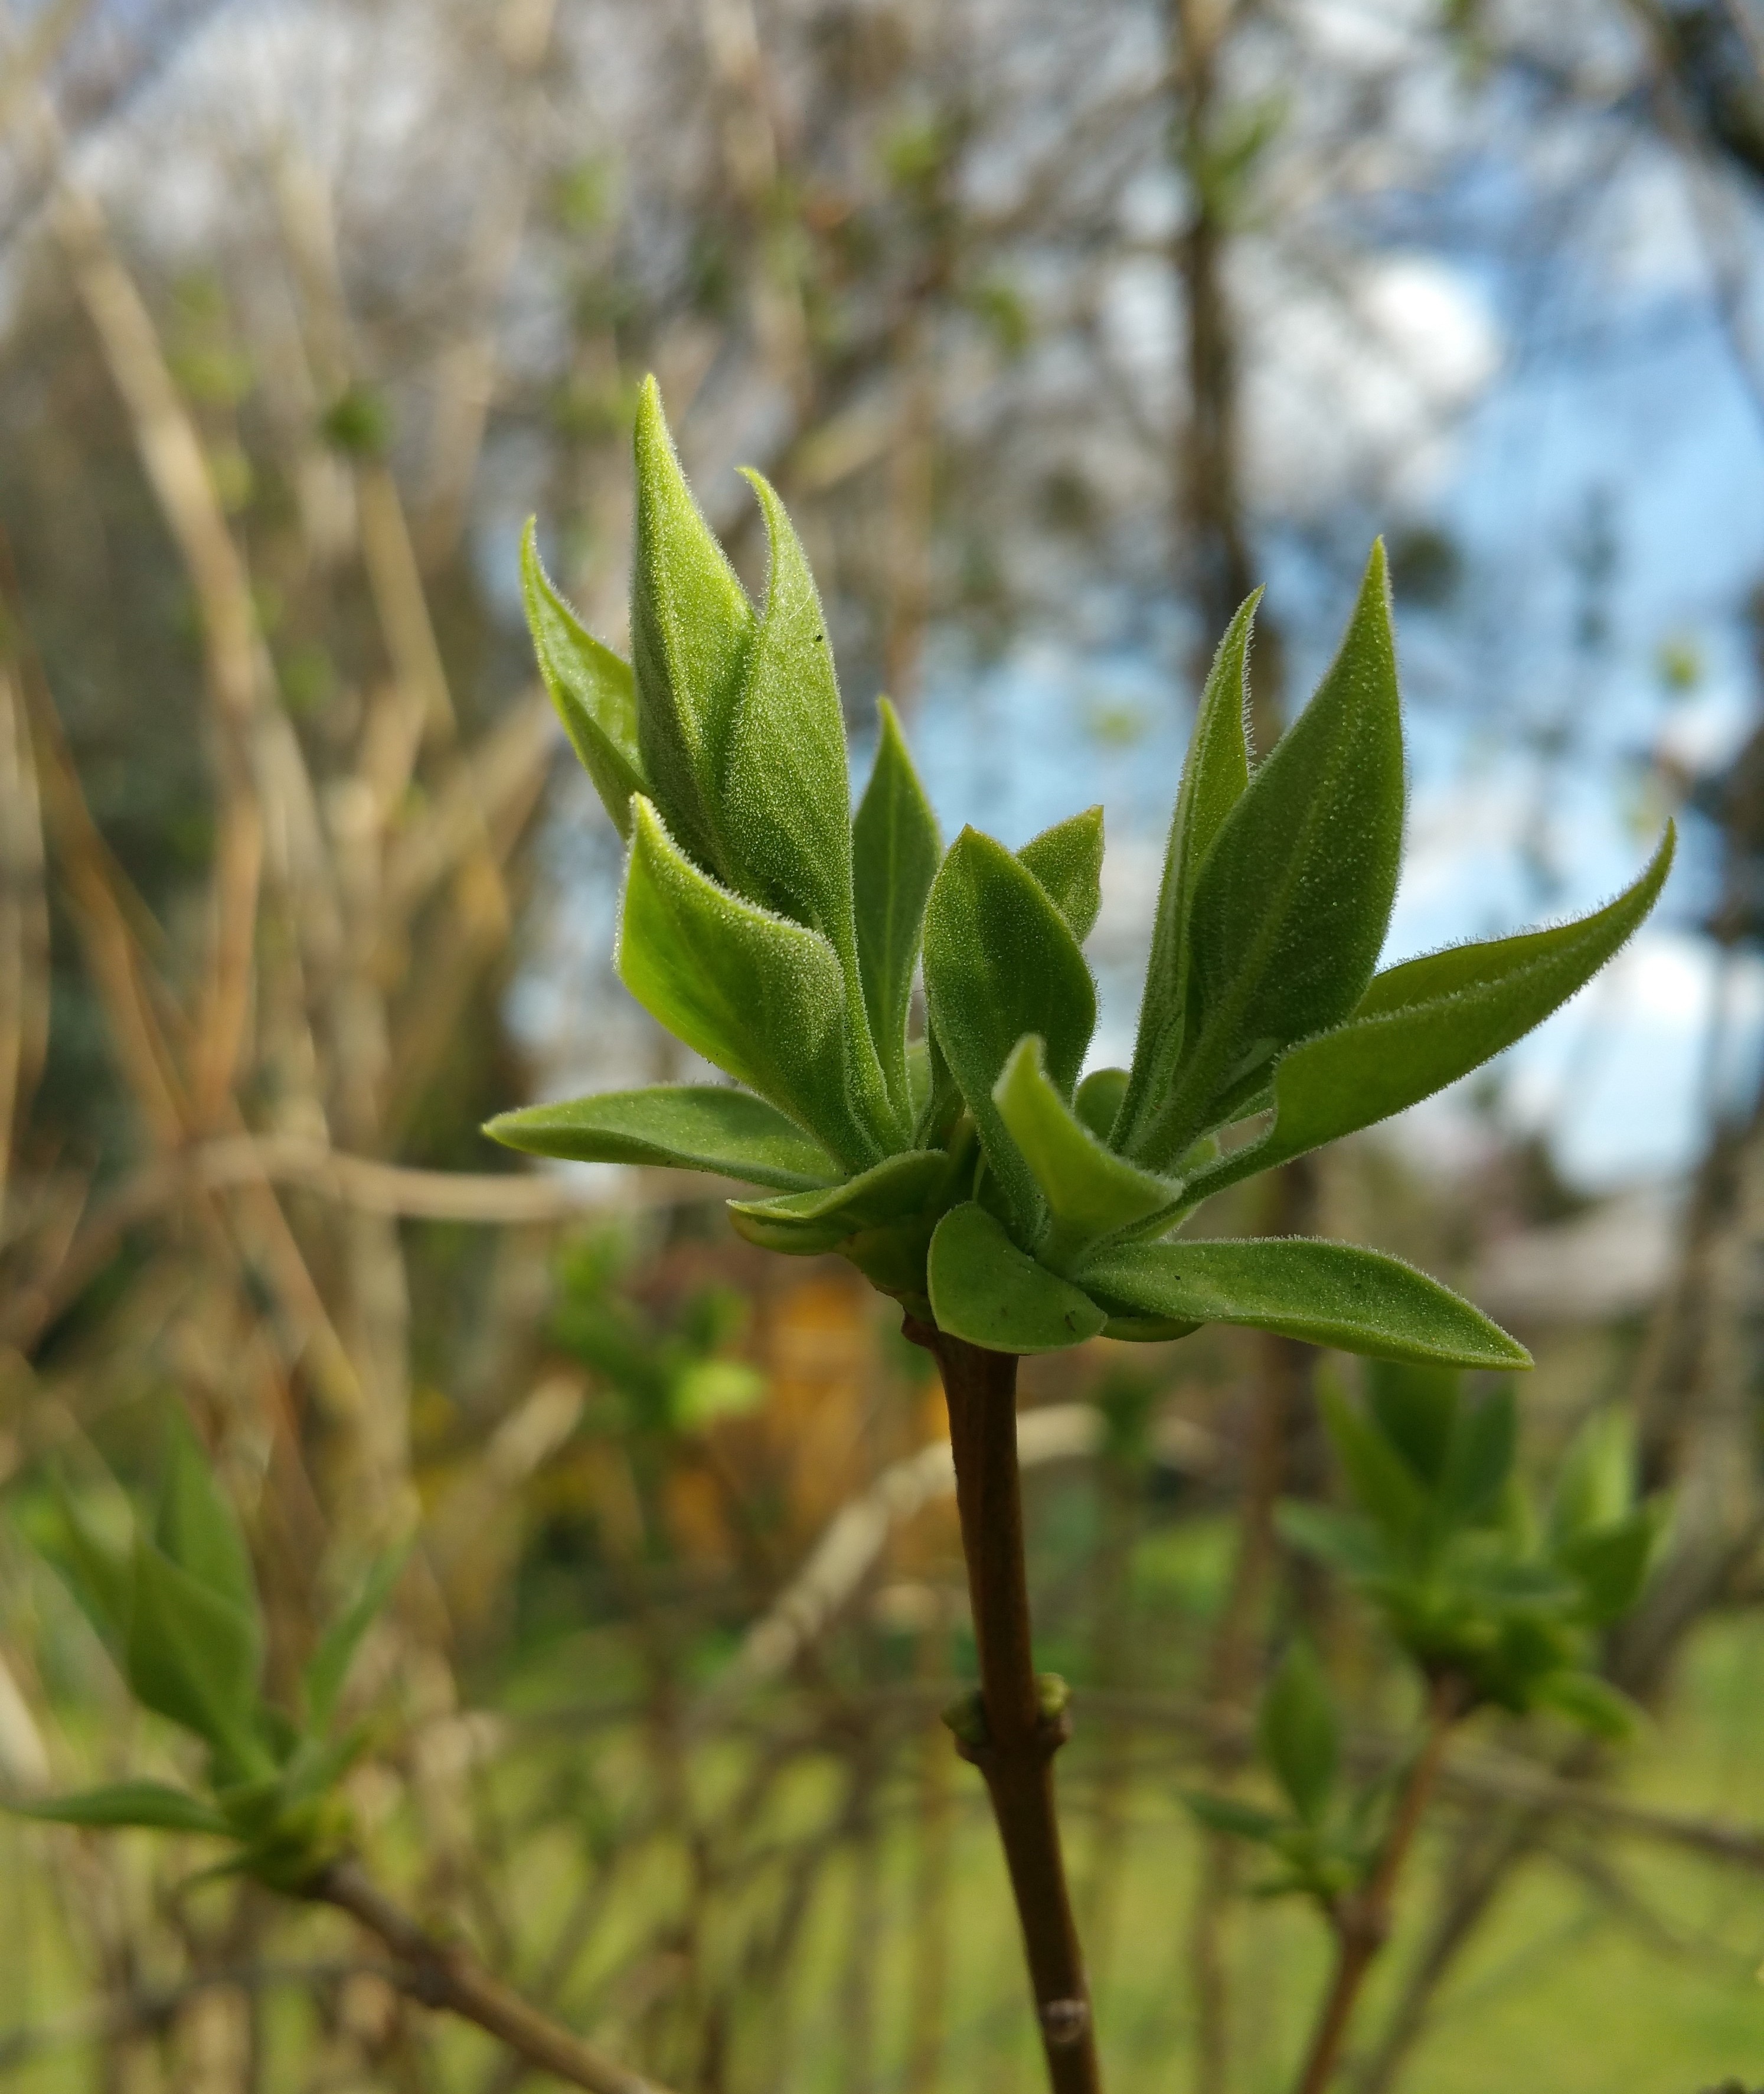
tree, nature, plant, leaf, flower, spring, green, produce, evergreen, botany, close, flora, wildflower, shrub, bud, flowering plant, sprouts, woody plant, land plant